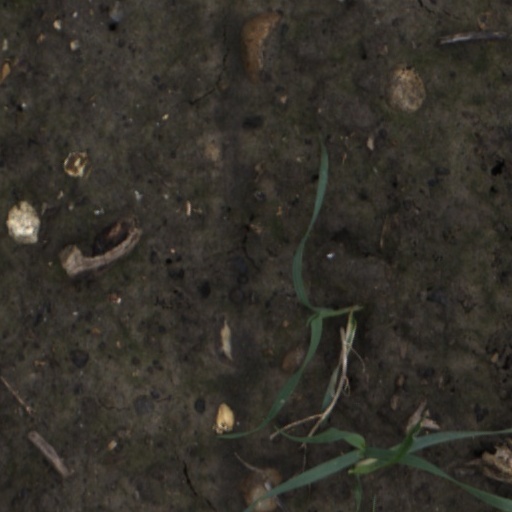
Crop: wheat